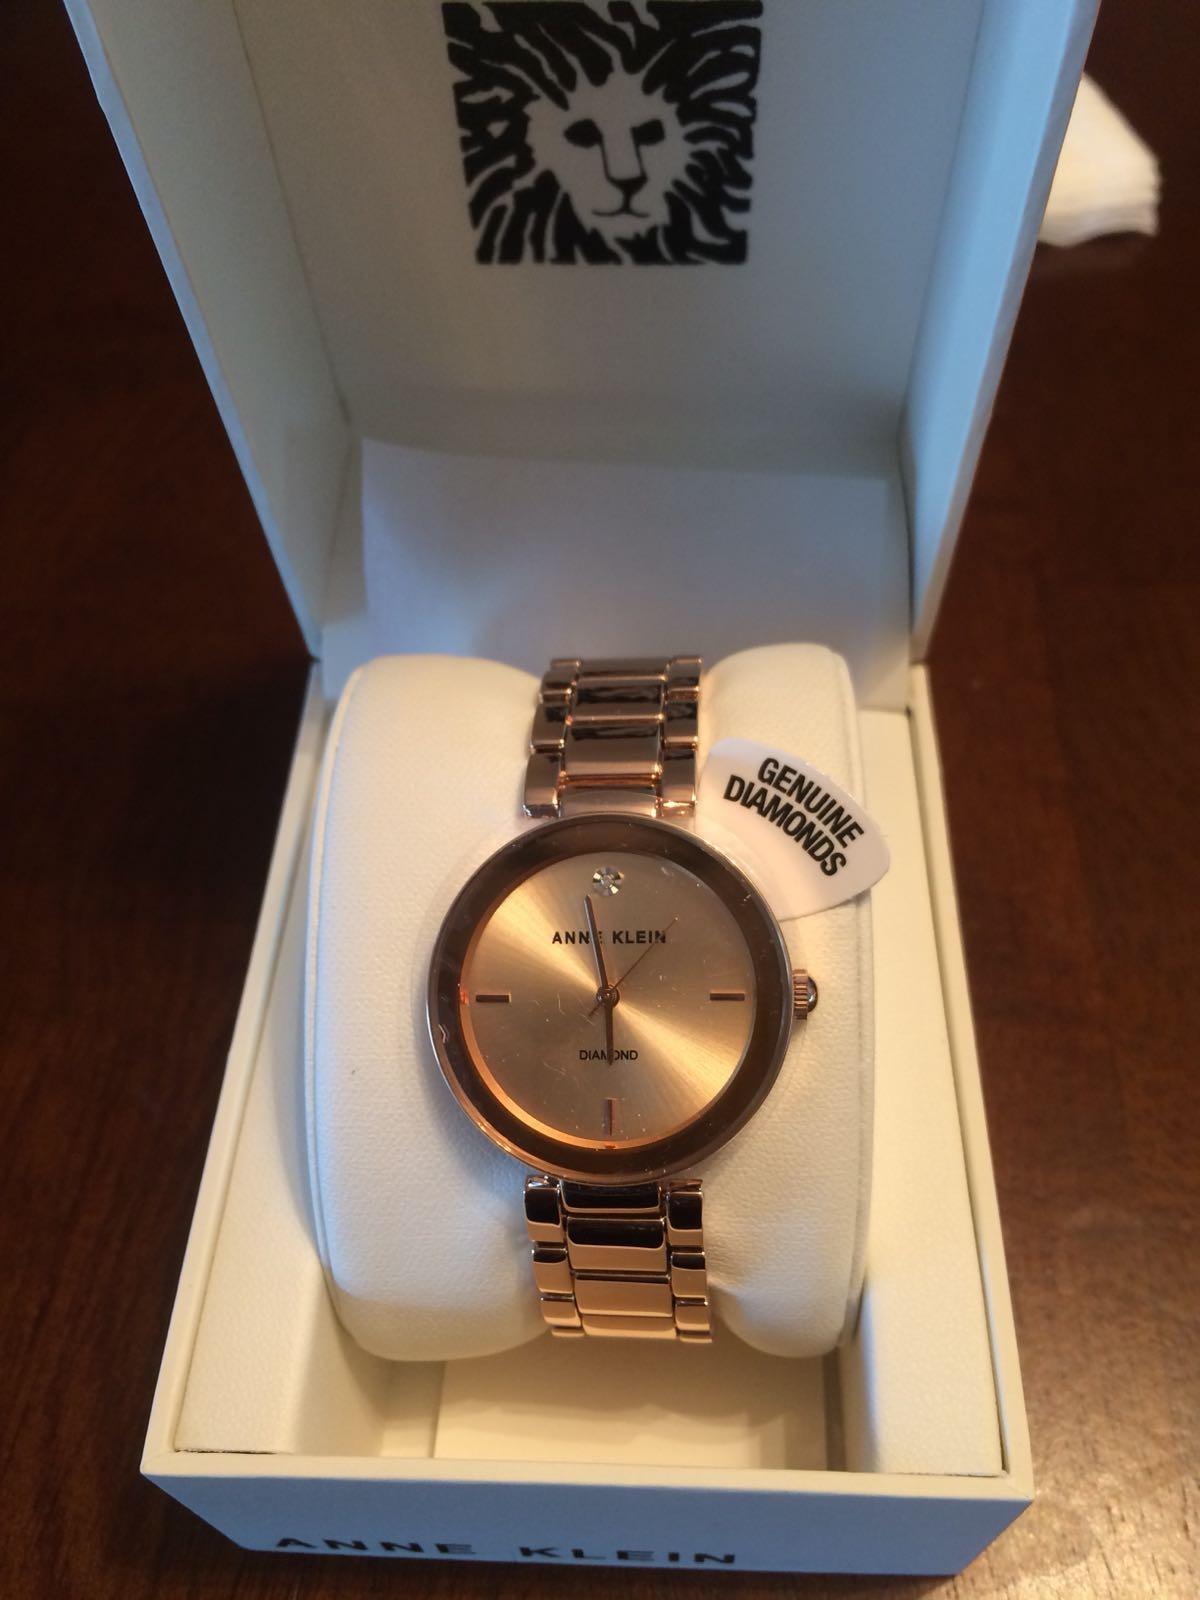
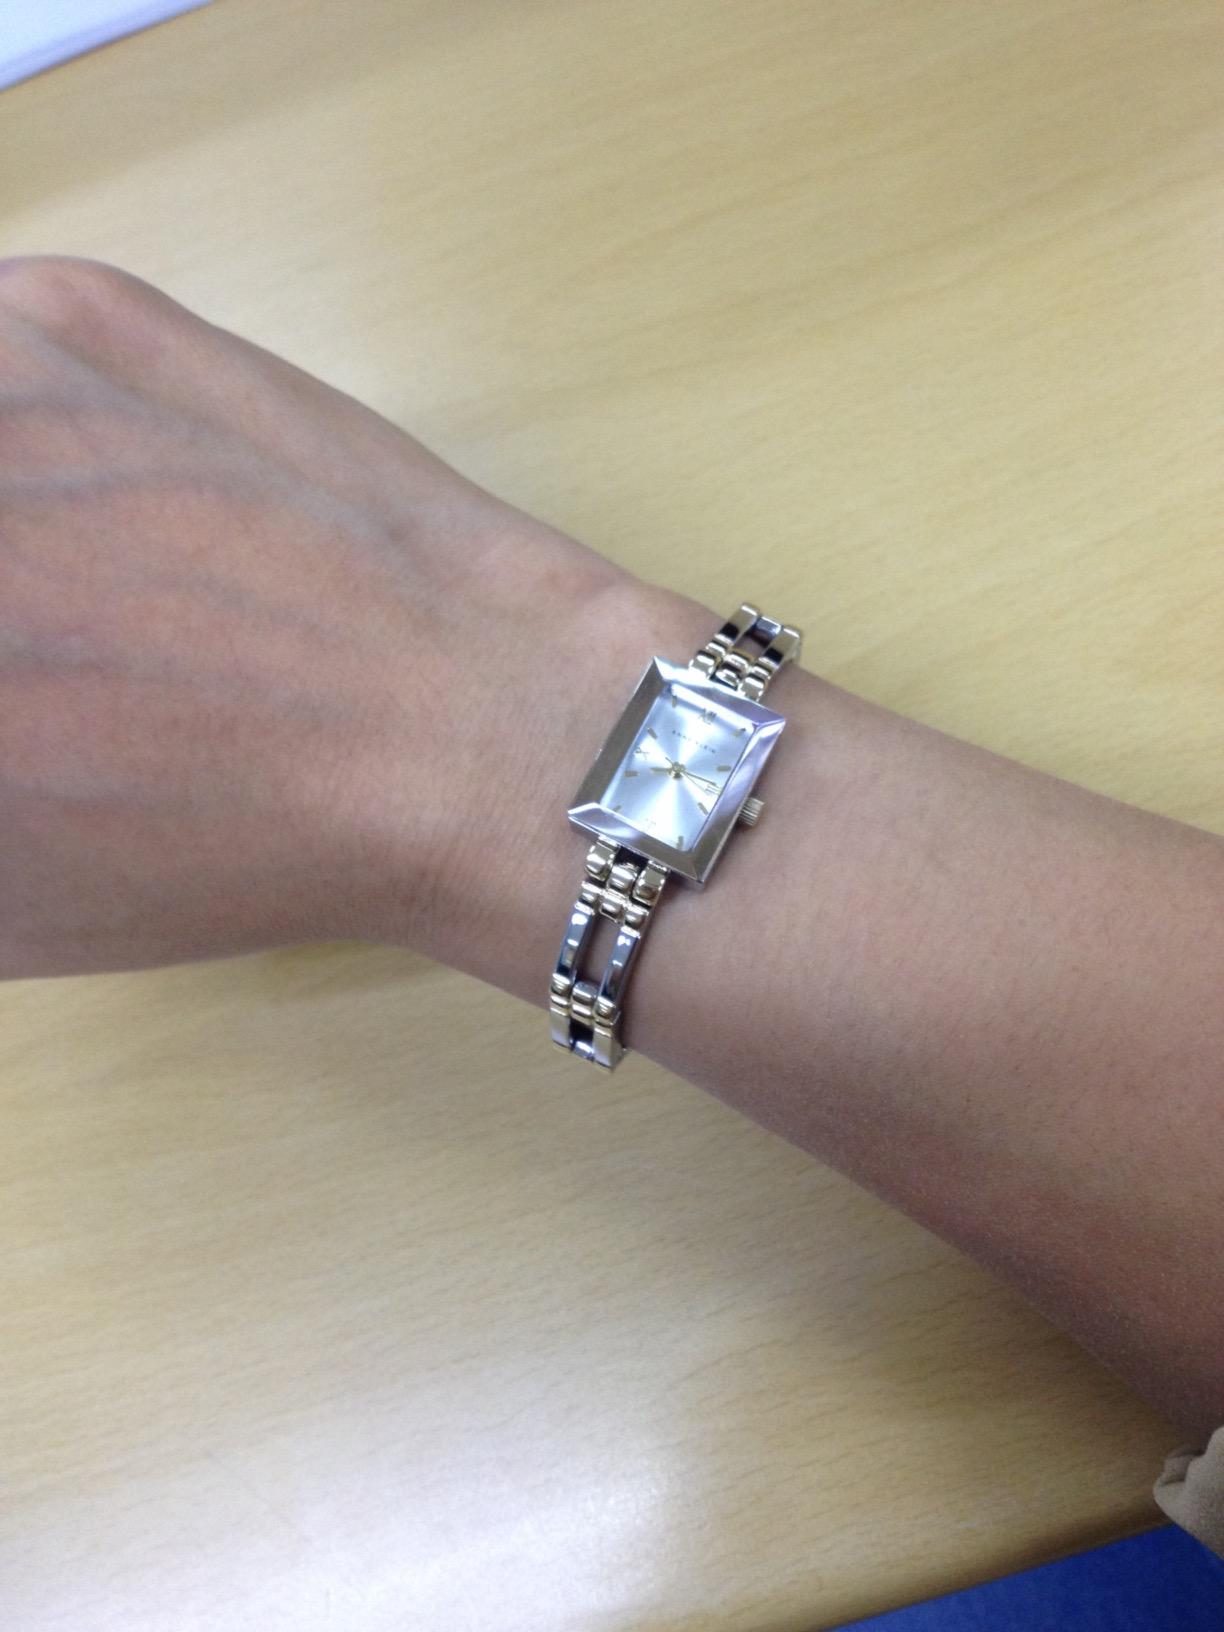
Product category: accessories_watch
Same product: no